Juan Román Riquelme

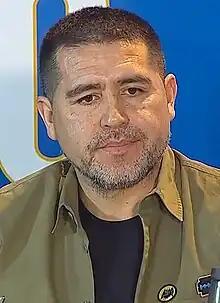
Riquelme in 2019

Juan Román Riquelme (born 24 June 1978) is an Argentine former professional footballer and current president of Boca Juniors, the club where he spent the majority of his playing career. He is considered by various journalists, players and coaches as one of the greatest playmakers of all time and one of the best Argentine players in history.